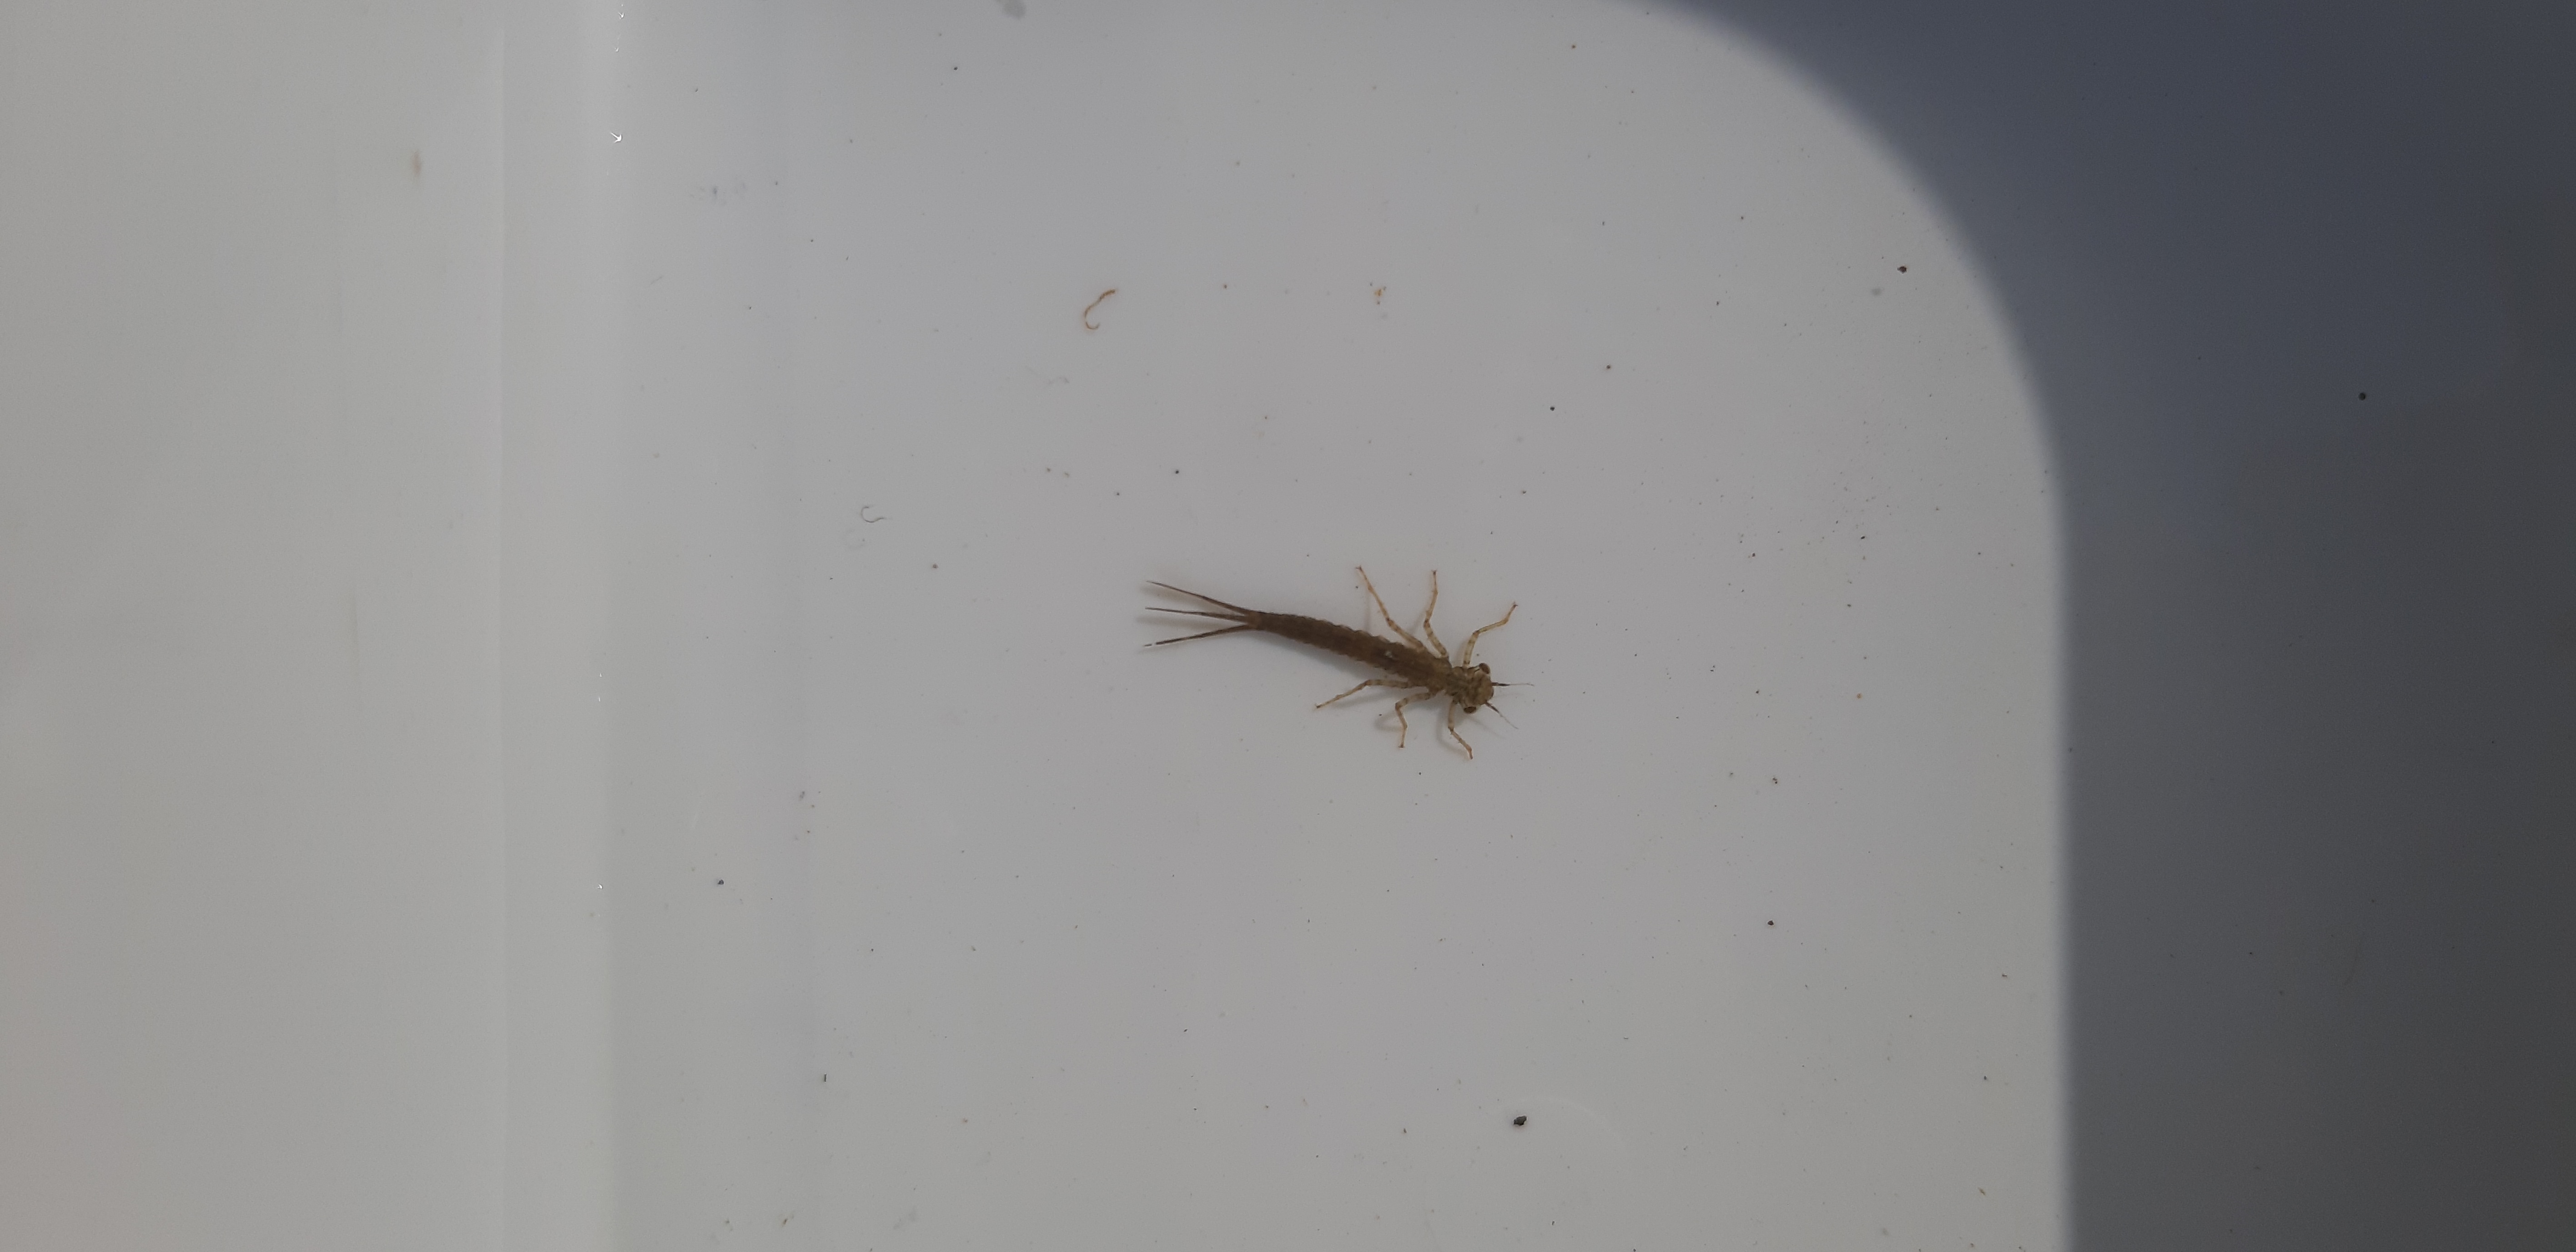
Macroinvertebrate group: damselflies